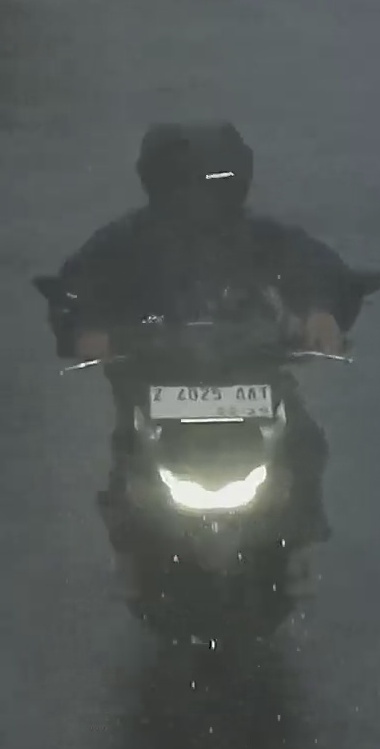
person-with-helmet: 1
person-without-helmet: 0